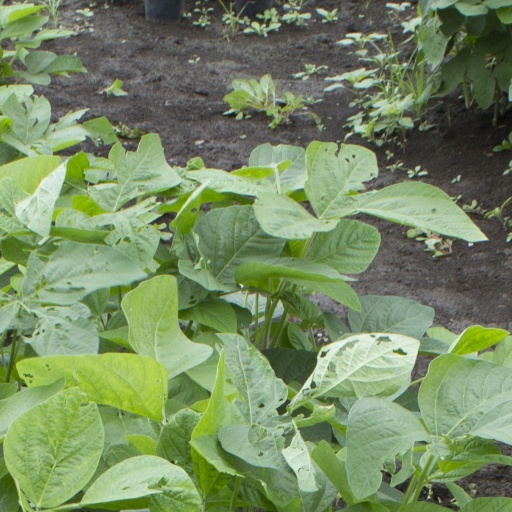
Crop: soybean